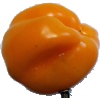
Label: yellow_pepper